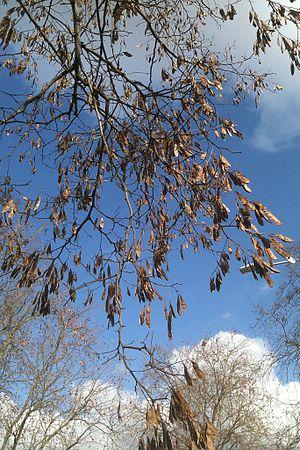
Gousses de robinier encore sur l'arbre au milieu de l'hiver
Le robinier faux-acacia ou acacia est une espèce de la famille des Fabacées. Cet arbre présente des fleurs zygomorphes caractéristiques chez les Fabacées. Ses fruits sont des gousses ressemblant à un haricot plat avec des graines à l'intérieur.